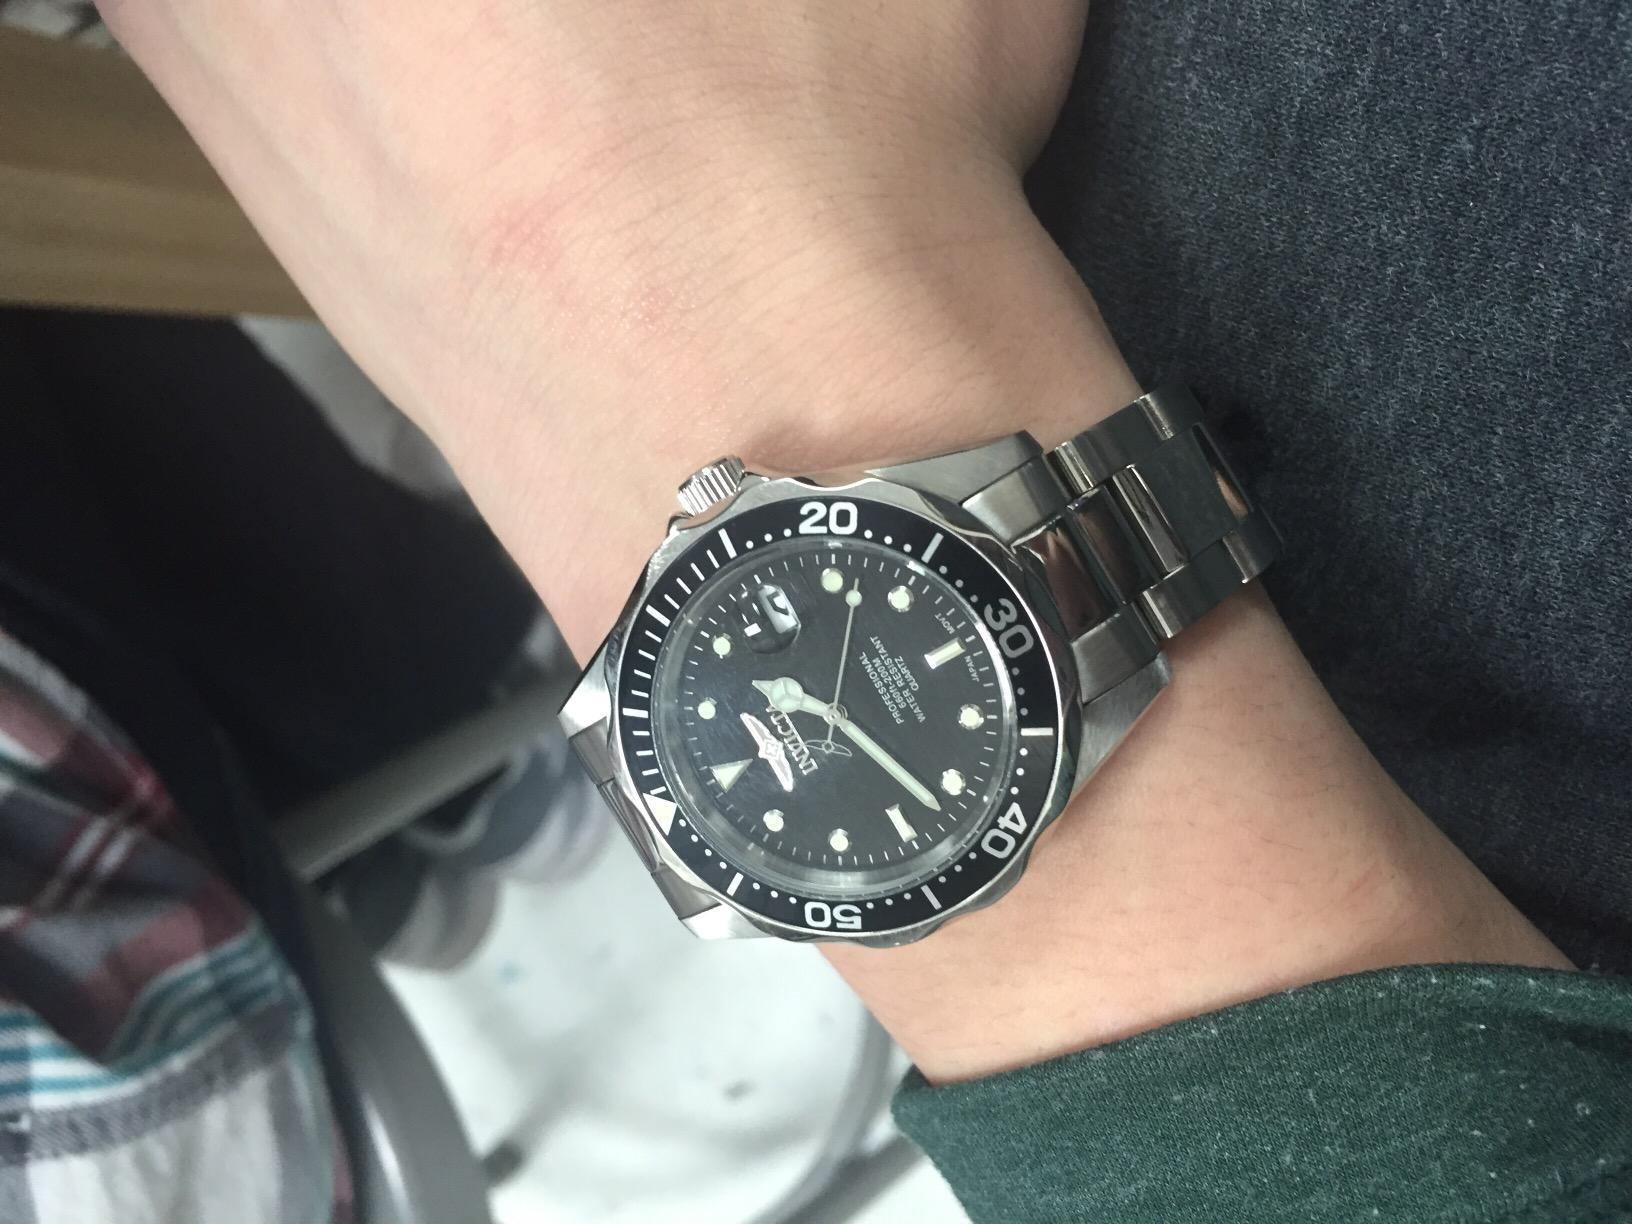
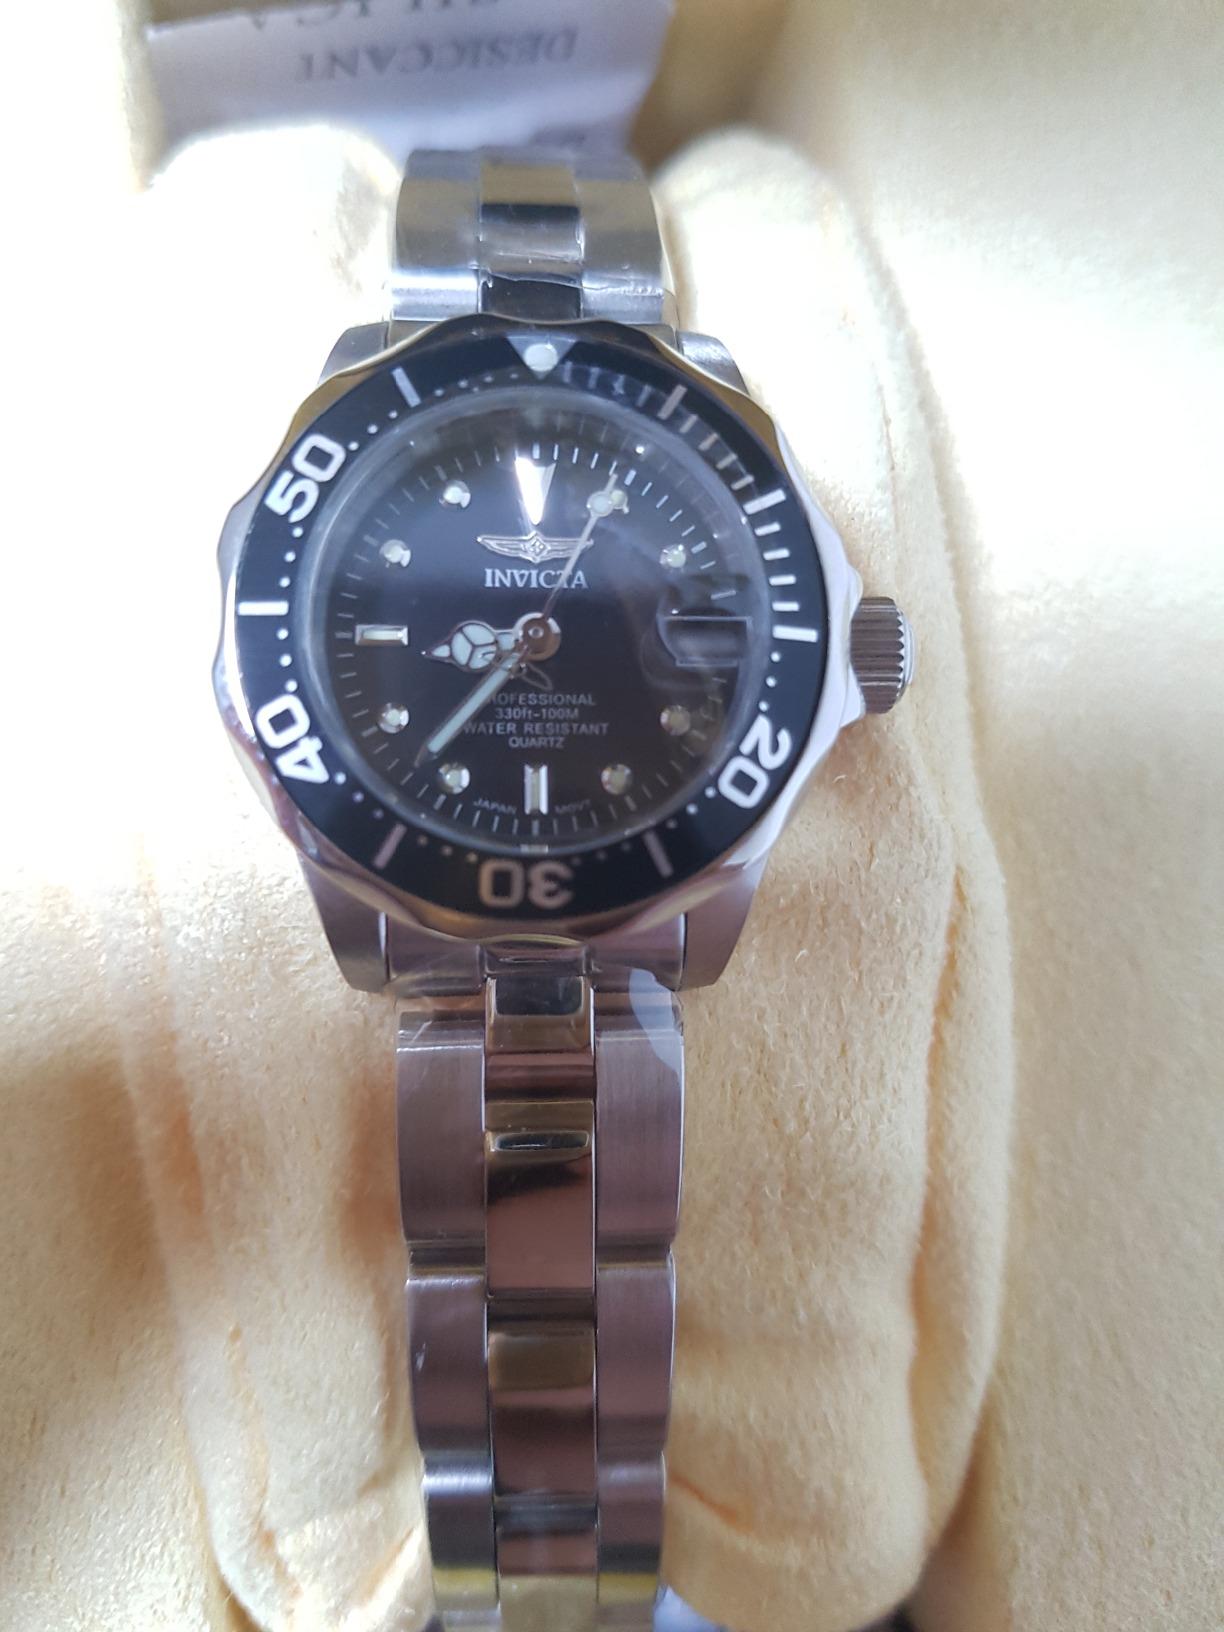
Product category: accessories_watch
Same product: yes